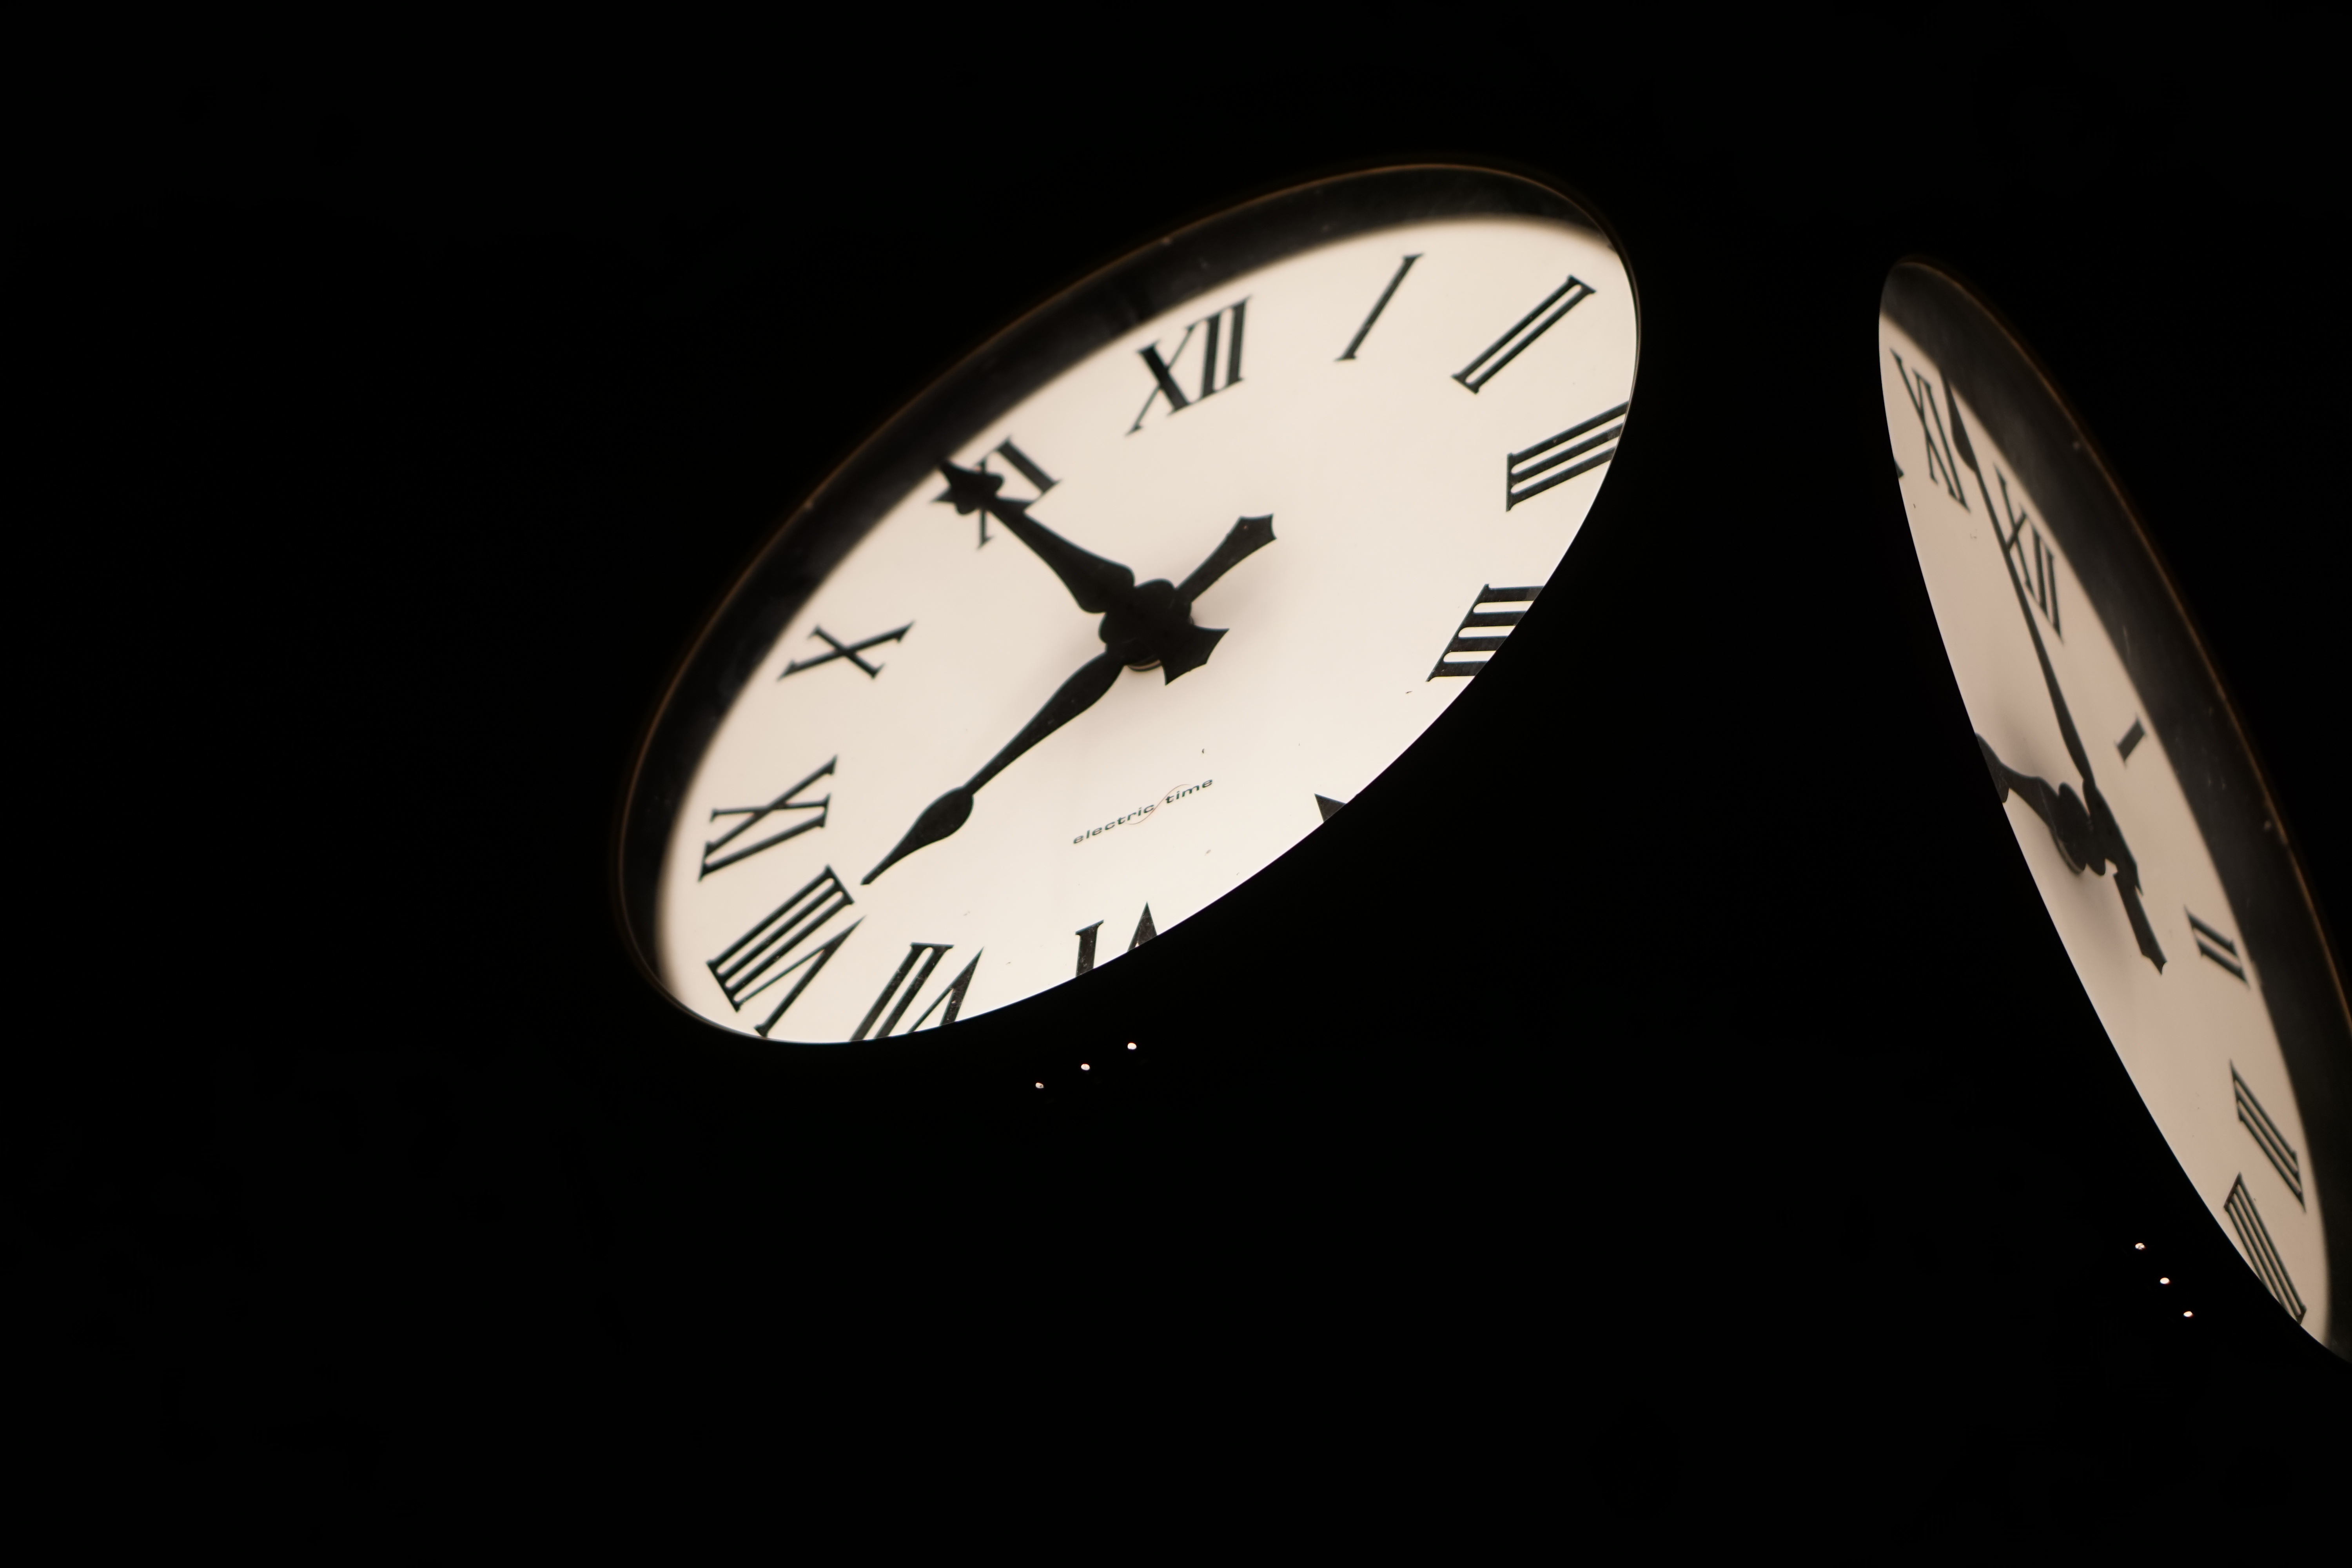
watch, hand, black and white, white, wheel, clock, black, monochrome, decor, shape, monochrome photography